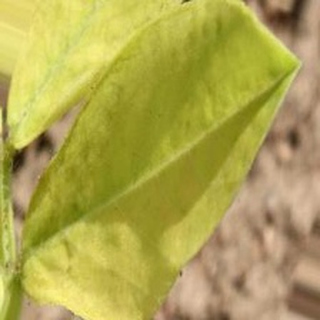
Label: groundnut_nutrition_deficiency